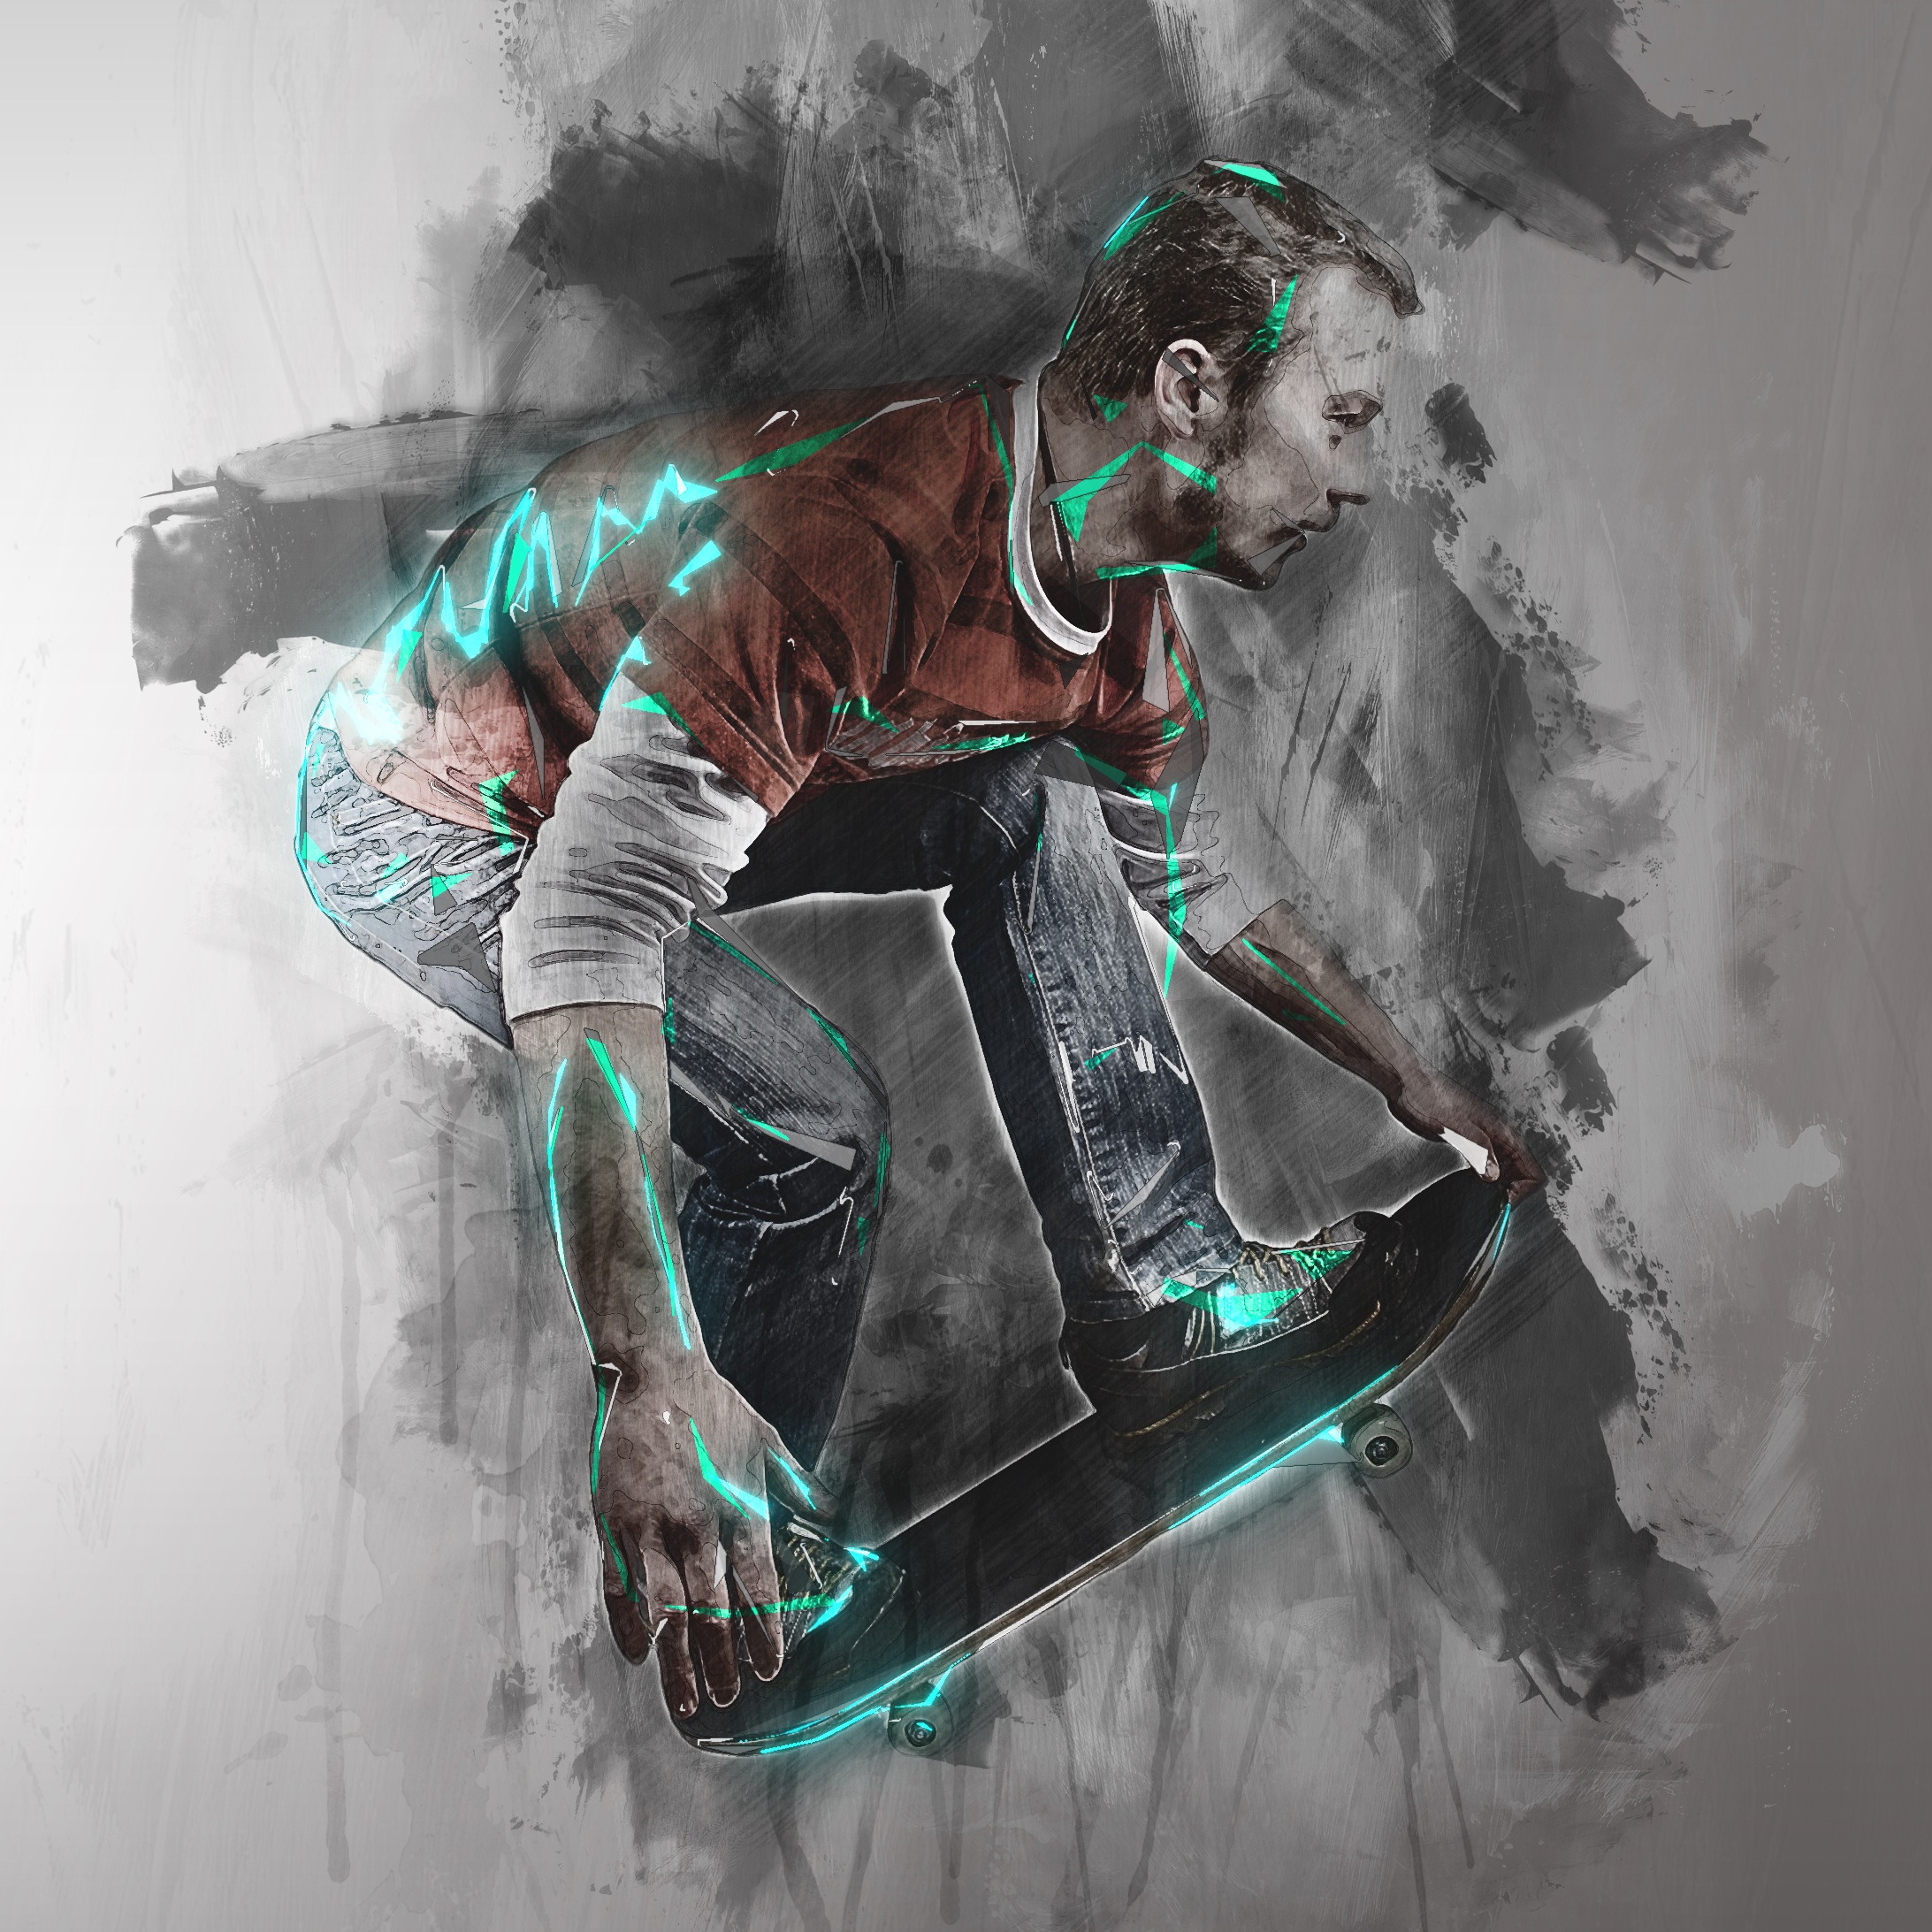
person, people, sport, skateboard, skate, isolated, jump, skateboarding, male, motion, athletic, studio, leap, extreme, skateboarder, caucasian, men, art, fun, one, background, sketch, drawing, illustration, danger, culture, skater, digital art, athlete, adult, trick, stunt, digital edited